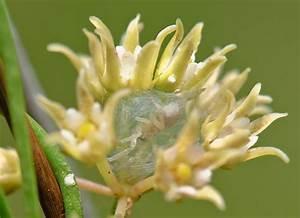
spider